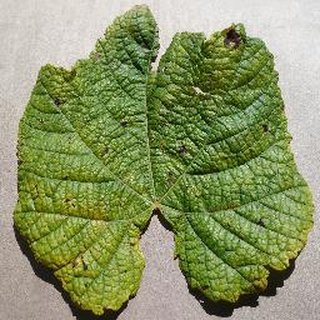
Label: grape_leaf_blight